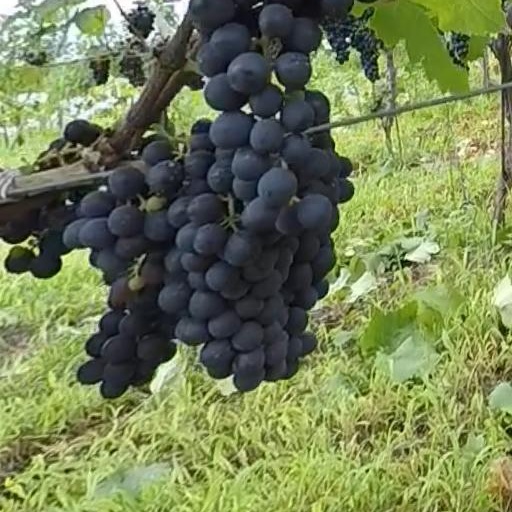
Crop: grape